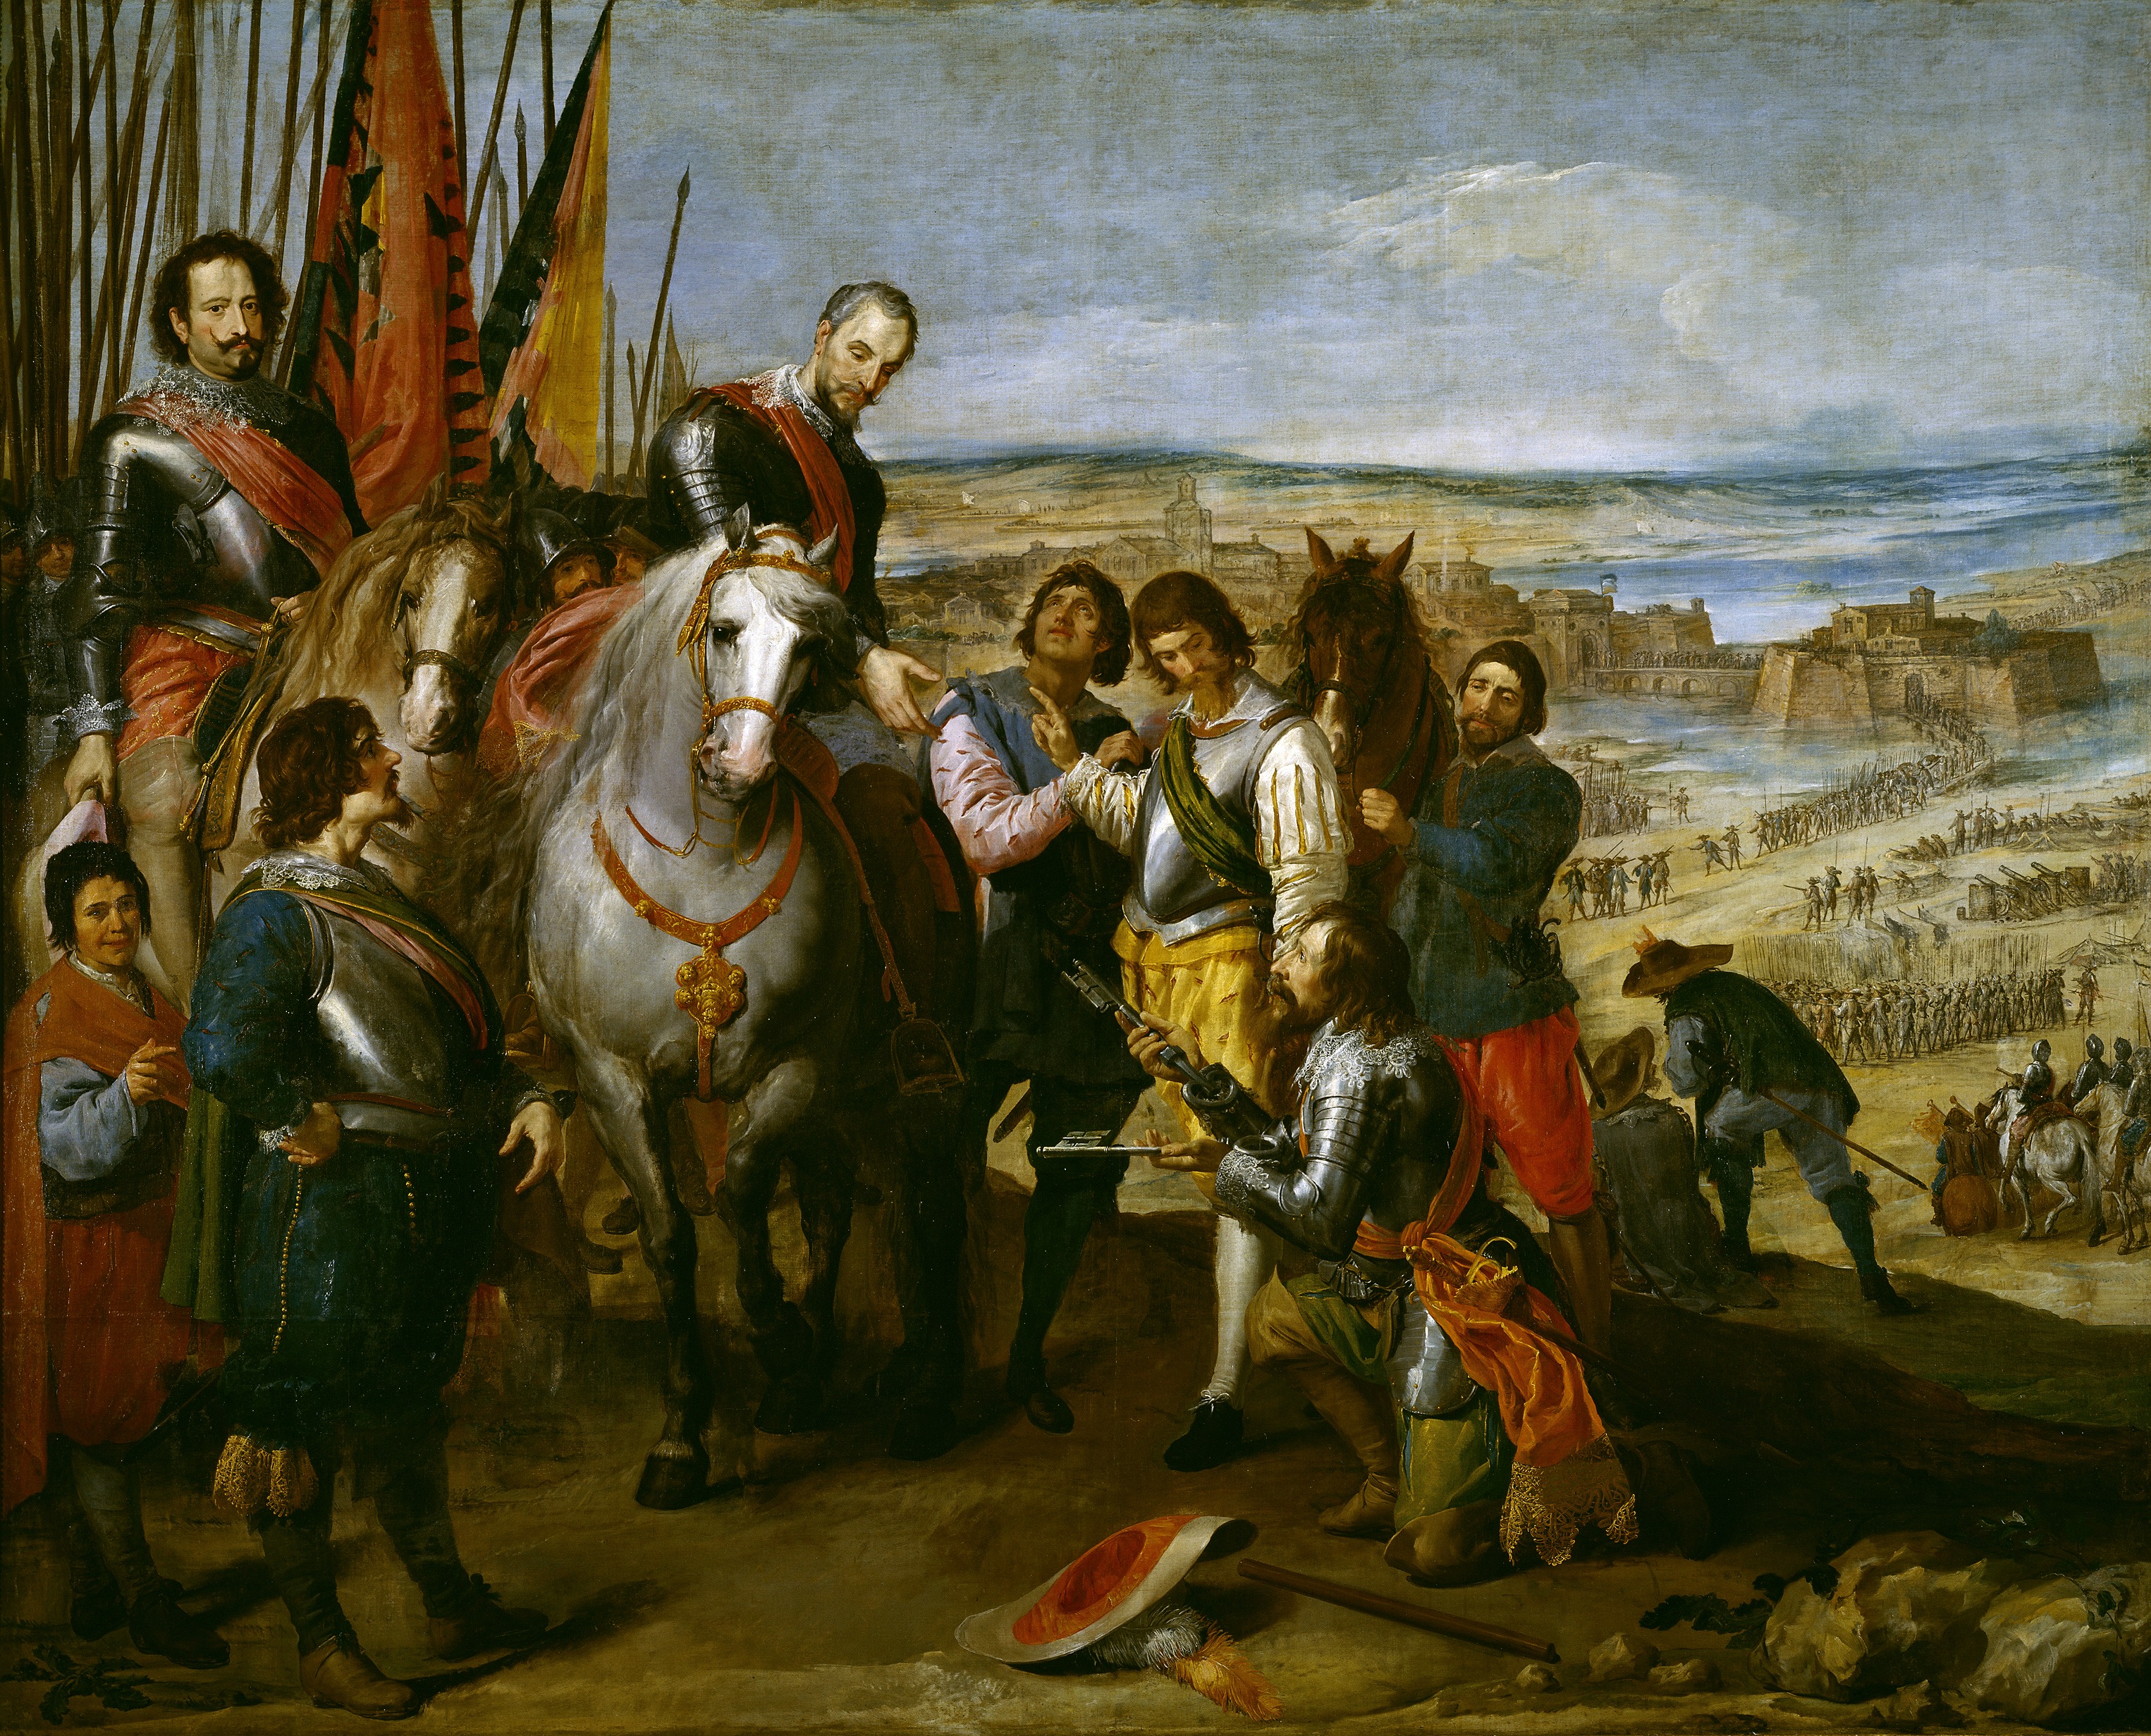
landscape, nature, sky, countryside, country, military, scenic, painting, trees, horses, outside, men, art, clouds, history, soldiers, middle ages, surrender, mythology, modern art, ancient history, jusepe leonardo, surrendering